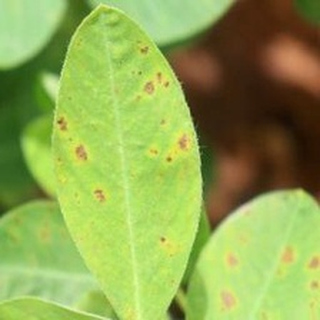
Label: groundnut_early_leaf_spot